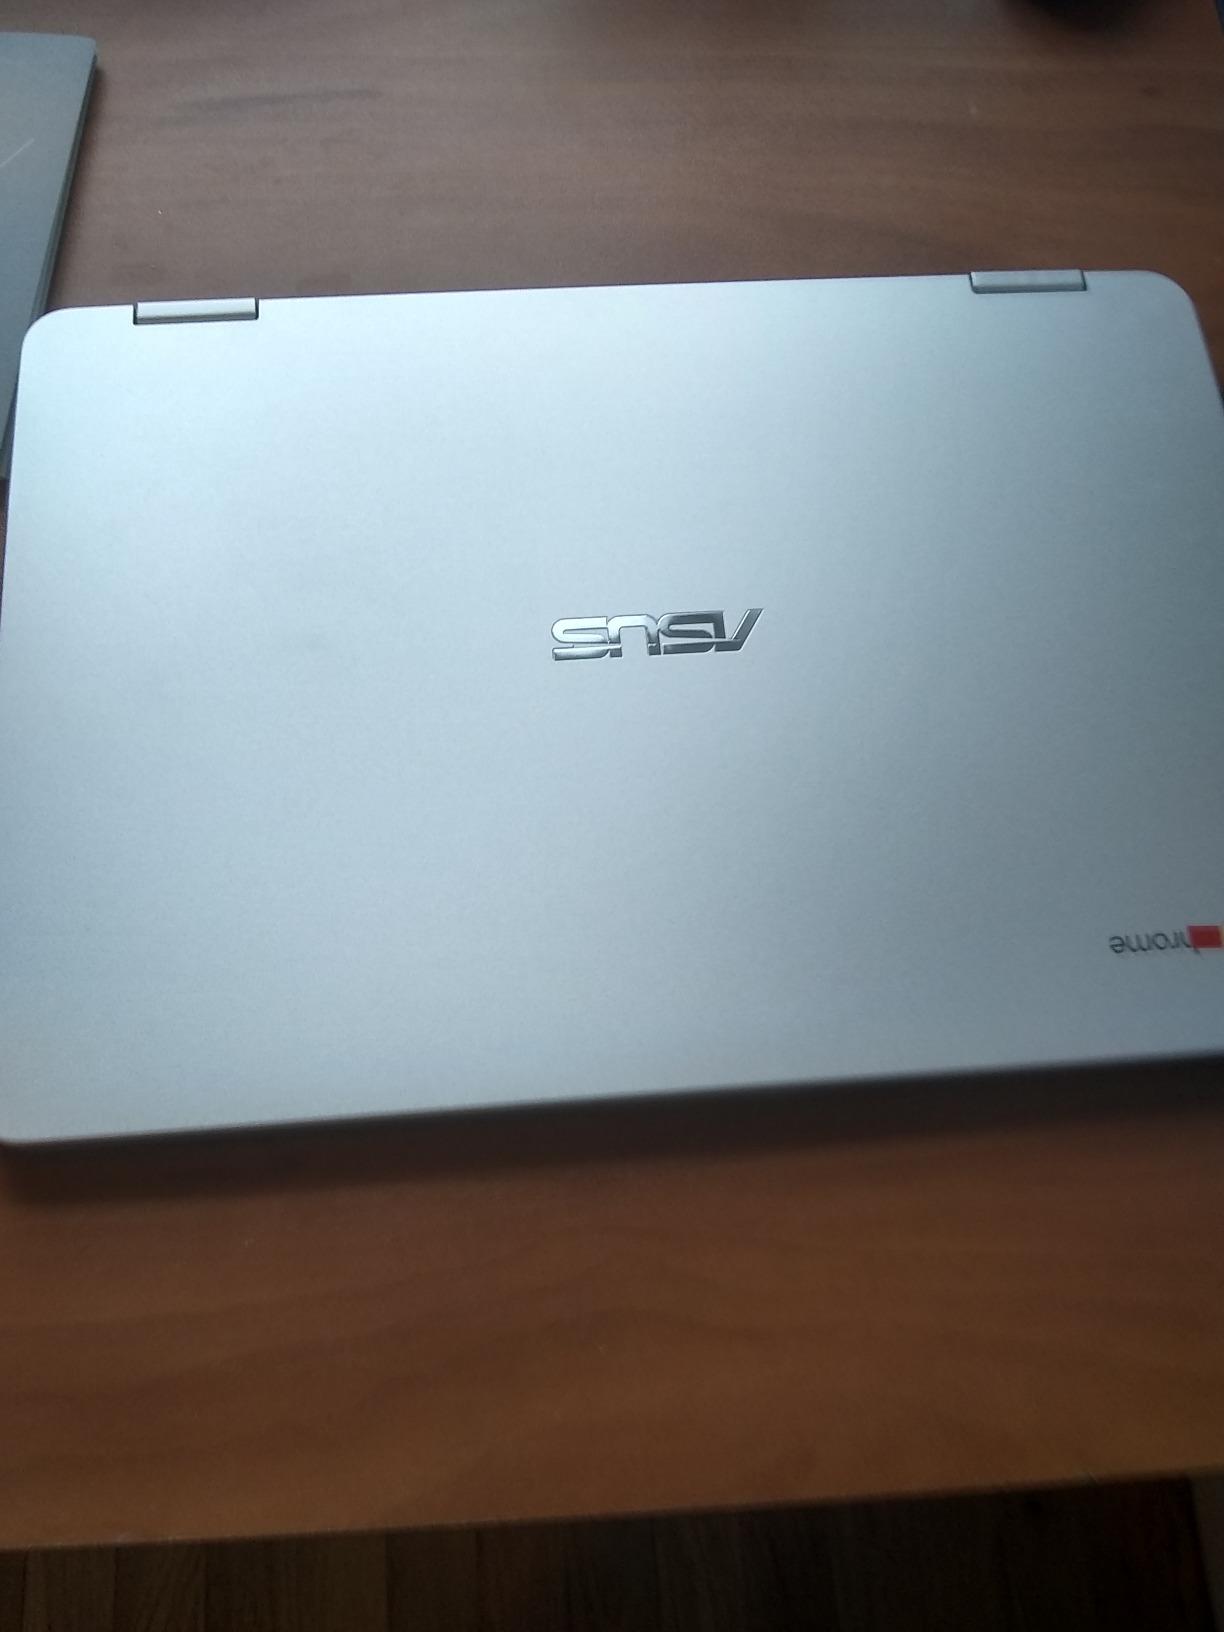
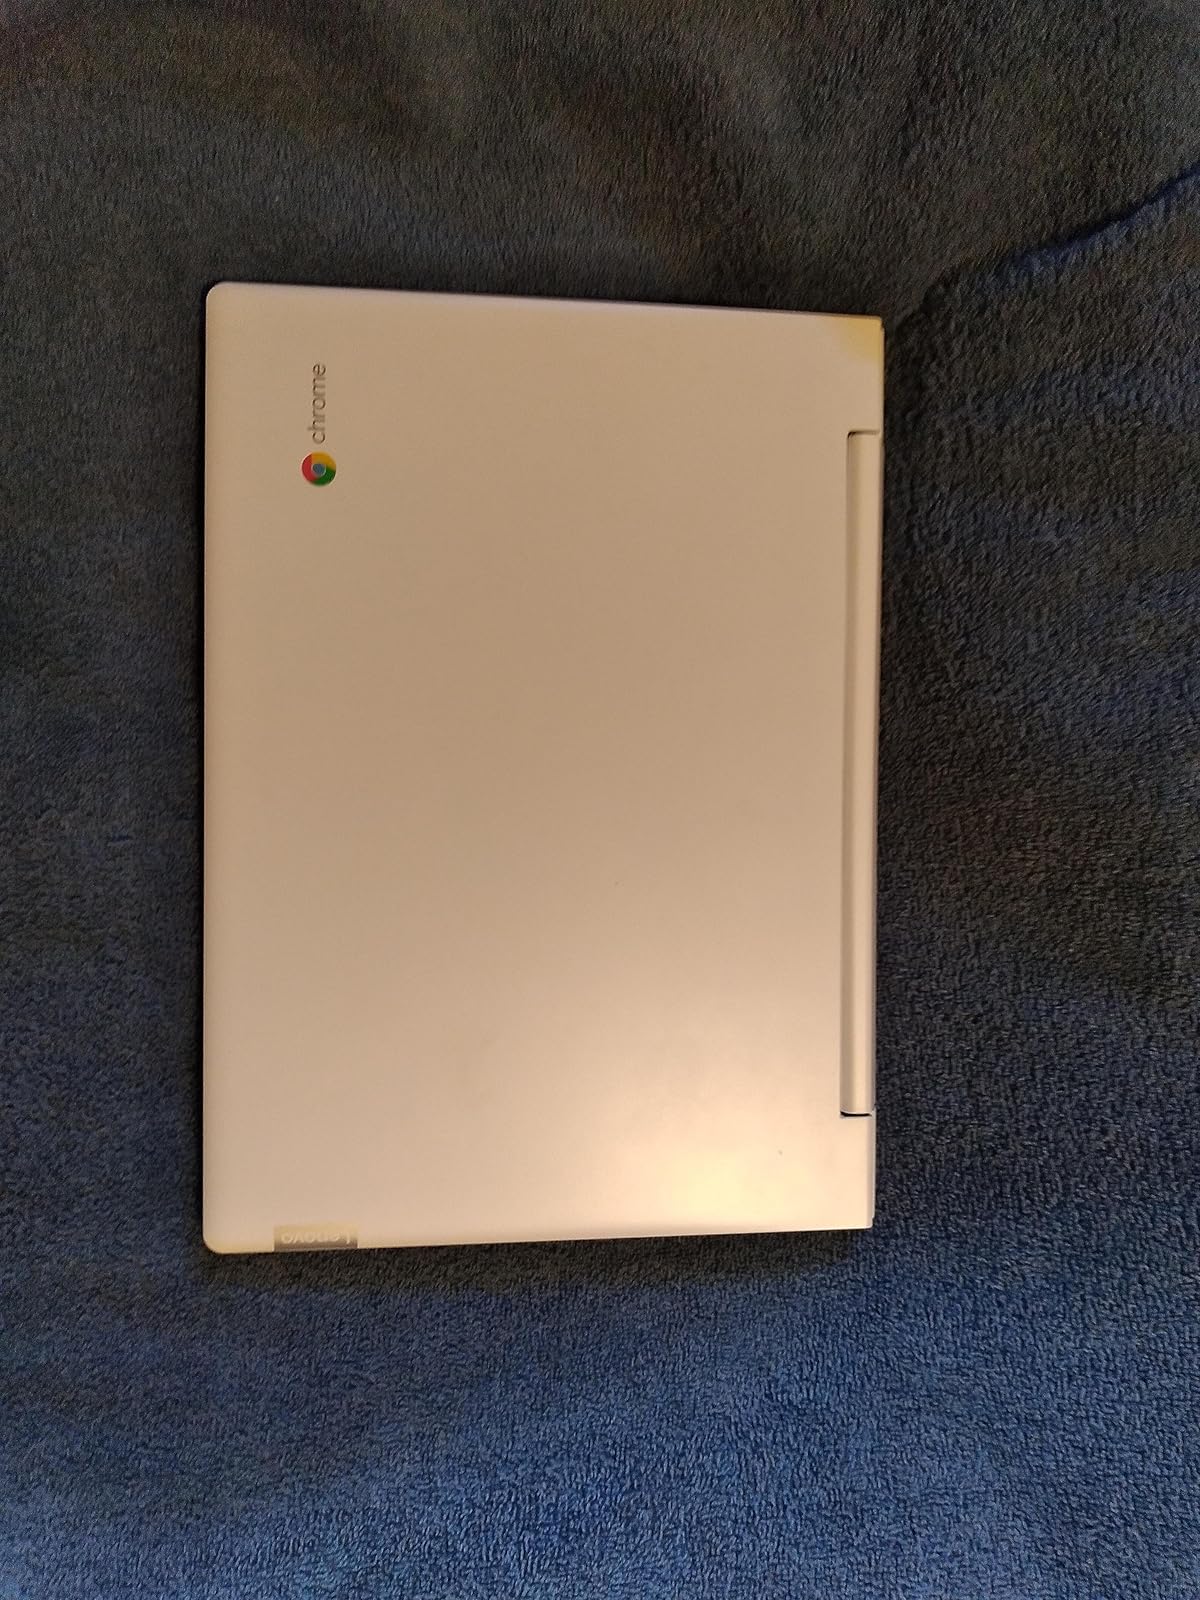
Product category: laptop
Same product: no